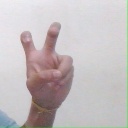
अक्षर: ई